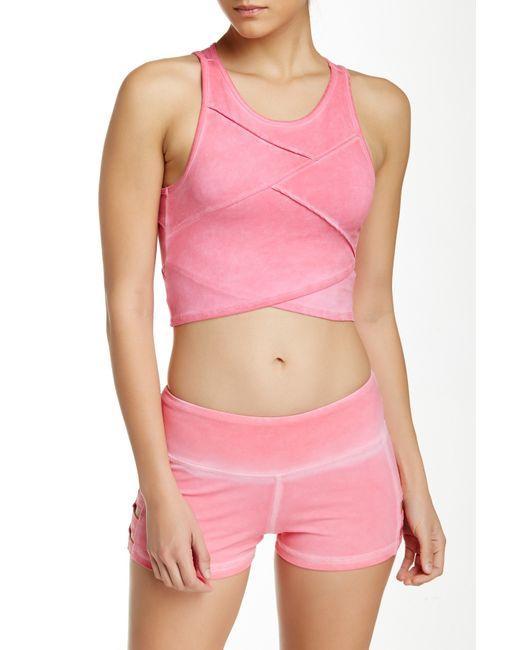
Rosa hautenges ärmelloses Top für Frauen